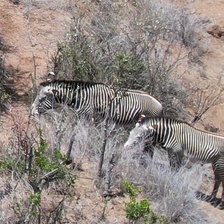
Pose orientation: left